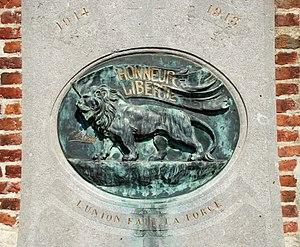
Belgique - Brabant wallon - Mont-Saint-Guibert - Église Saint-Pierre de Corbais
L'église Saint-Pierre est une église catholique de style classique du XVIIIᵉ siècle située à Corbais, village de la commune belge de Mont-Saint-Guibert, en Brabant wallon.